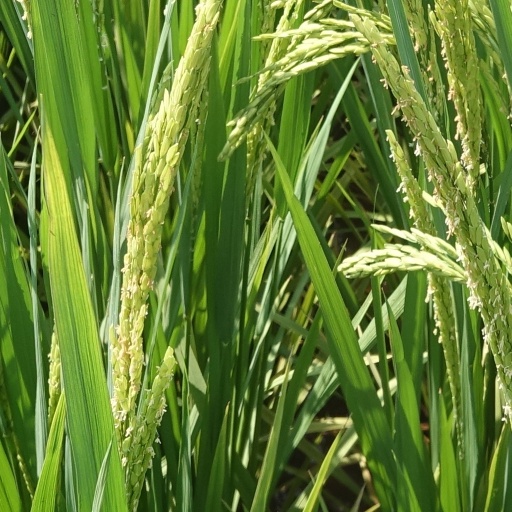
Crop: rice